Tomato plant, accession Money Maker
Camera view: vertical (180 deg); turntable rotation: 60 degrees
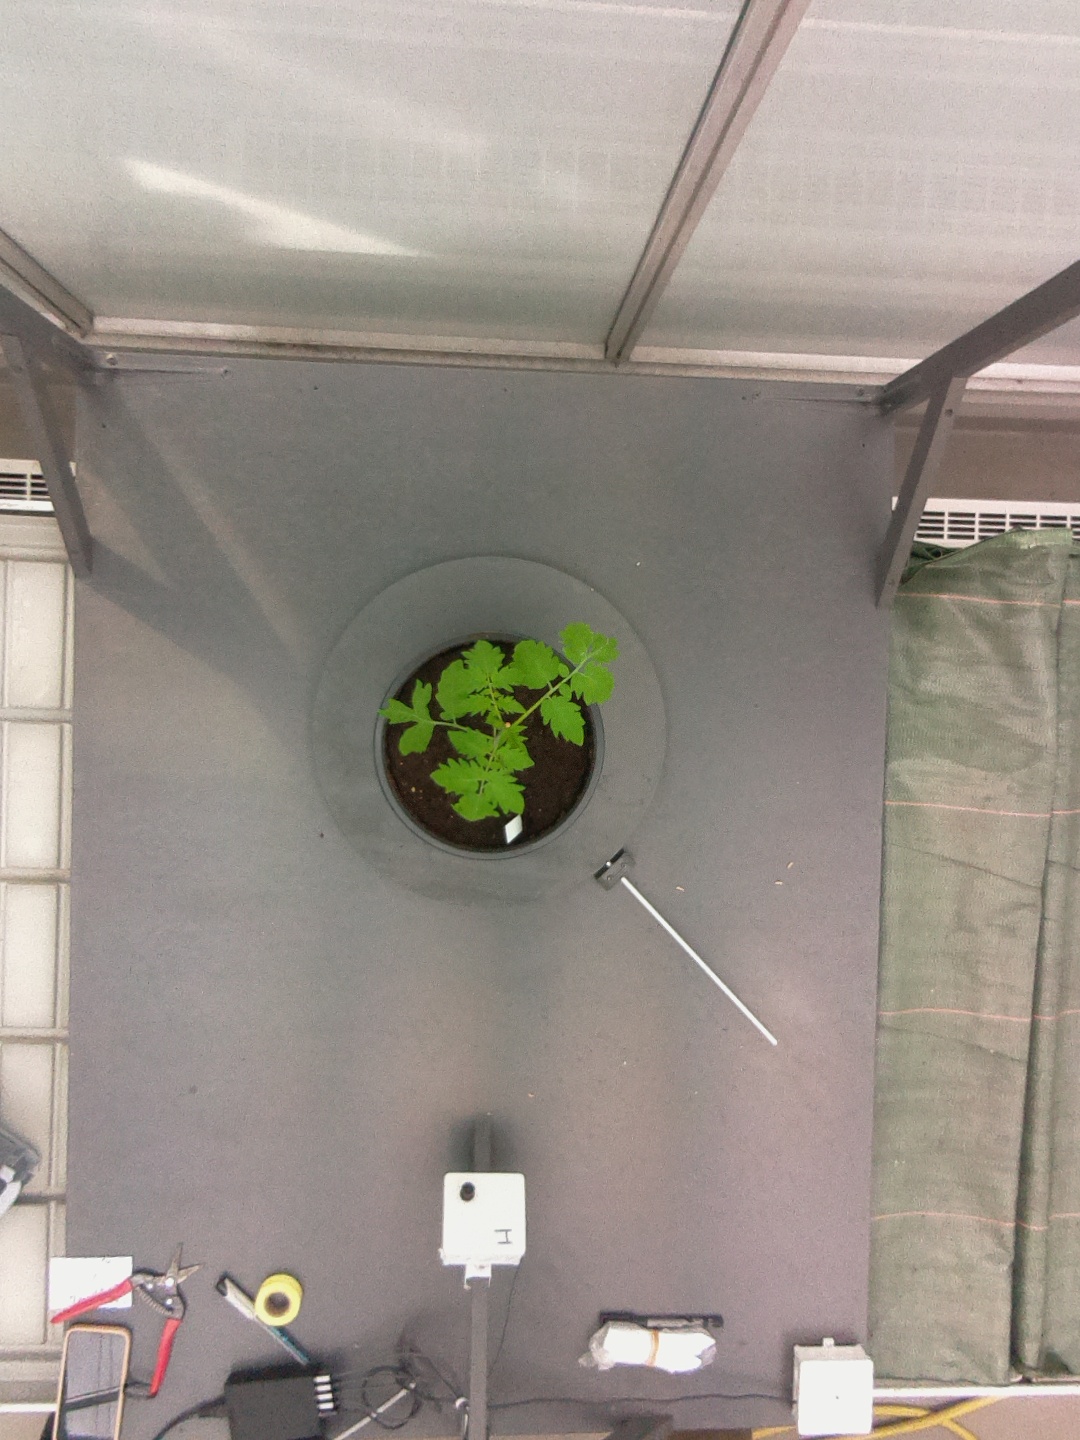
BBCH growth stage 13: 6 of true leaves visible